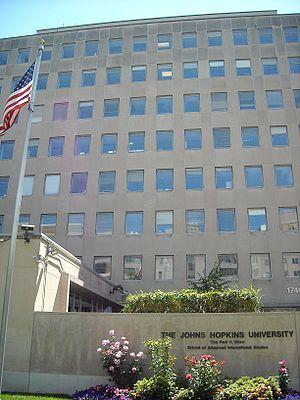
La Paul H. Nitze School of Advanced International Studies, est un centre universitaire qui dépend de l'université Johns-Hopkins basée à Washington. Elle est l'une des grandes écoles leaders dans le monde spécialisée dans l'étude des relations internationales, l'économie, la diplomatie, la politique de recherche et l'éducation.